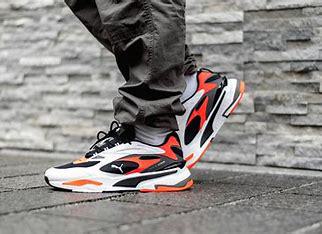
Brand: Puma
Model: Rs Fast